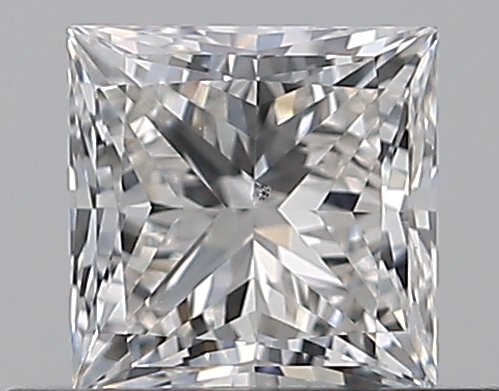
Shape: princess
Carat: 0.53
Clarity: SI1
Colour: G
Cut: EX
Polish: VG
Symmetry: VG
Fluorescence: N
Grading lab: GIA
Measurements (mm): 4.35 x 4.35 x 3.1